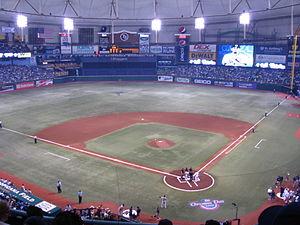
Le Tropicana Field est un stade couvert de baseball entièrement climatisé situé à St. Petersburg en Floride.
Ce qui suit est une liste des stades de la ligue majeure de baseball, leur emplacement, leur première année d’utilisation et les équipes qui y évoluent.
Les Rays de Tampa Bay sont une franchise de baseball de la Ligue majeure de baseball situé à St. Petersburg. Ils évoluent dans la division Est de la Ligue américaine. La franchise est nommée Tampa Bay Devil Rays à sa création en 1998 puis adopte le nom Tampa Bay Rays le 8 novembre 2007.